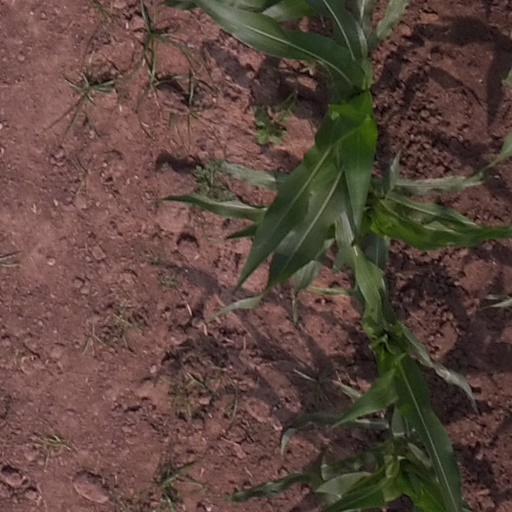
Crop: maize; corn